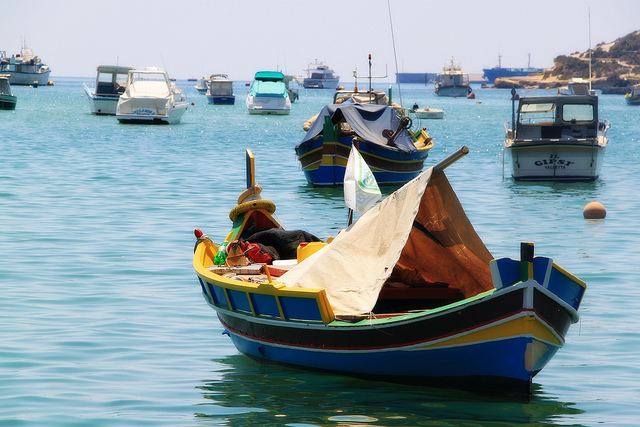
A boat traveling along water filled with supplies.

A small boat is carrying many different items.